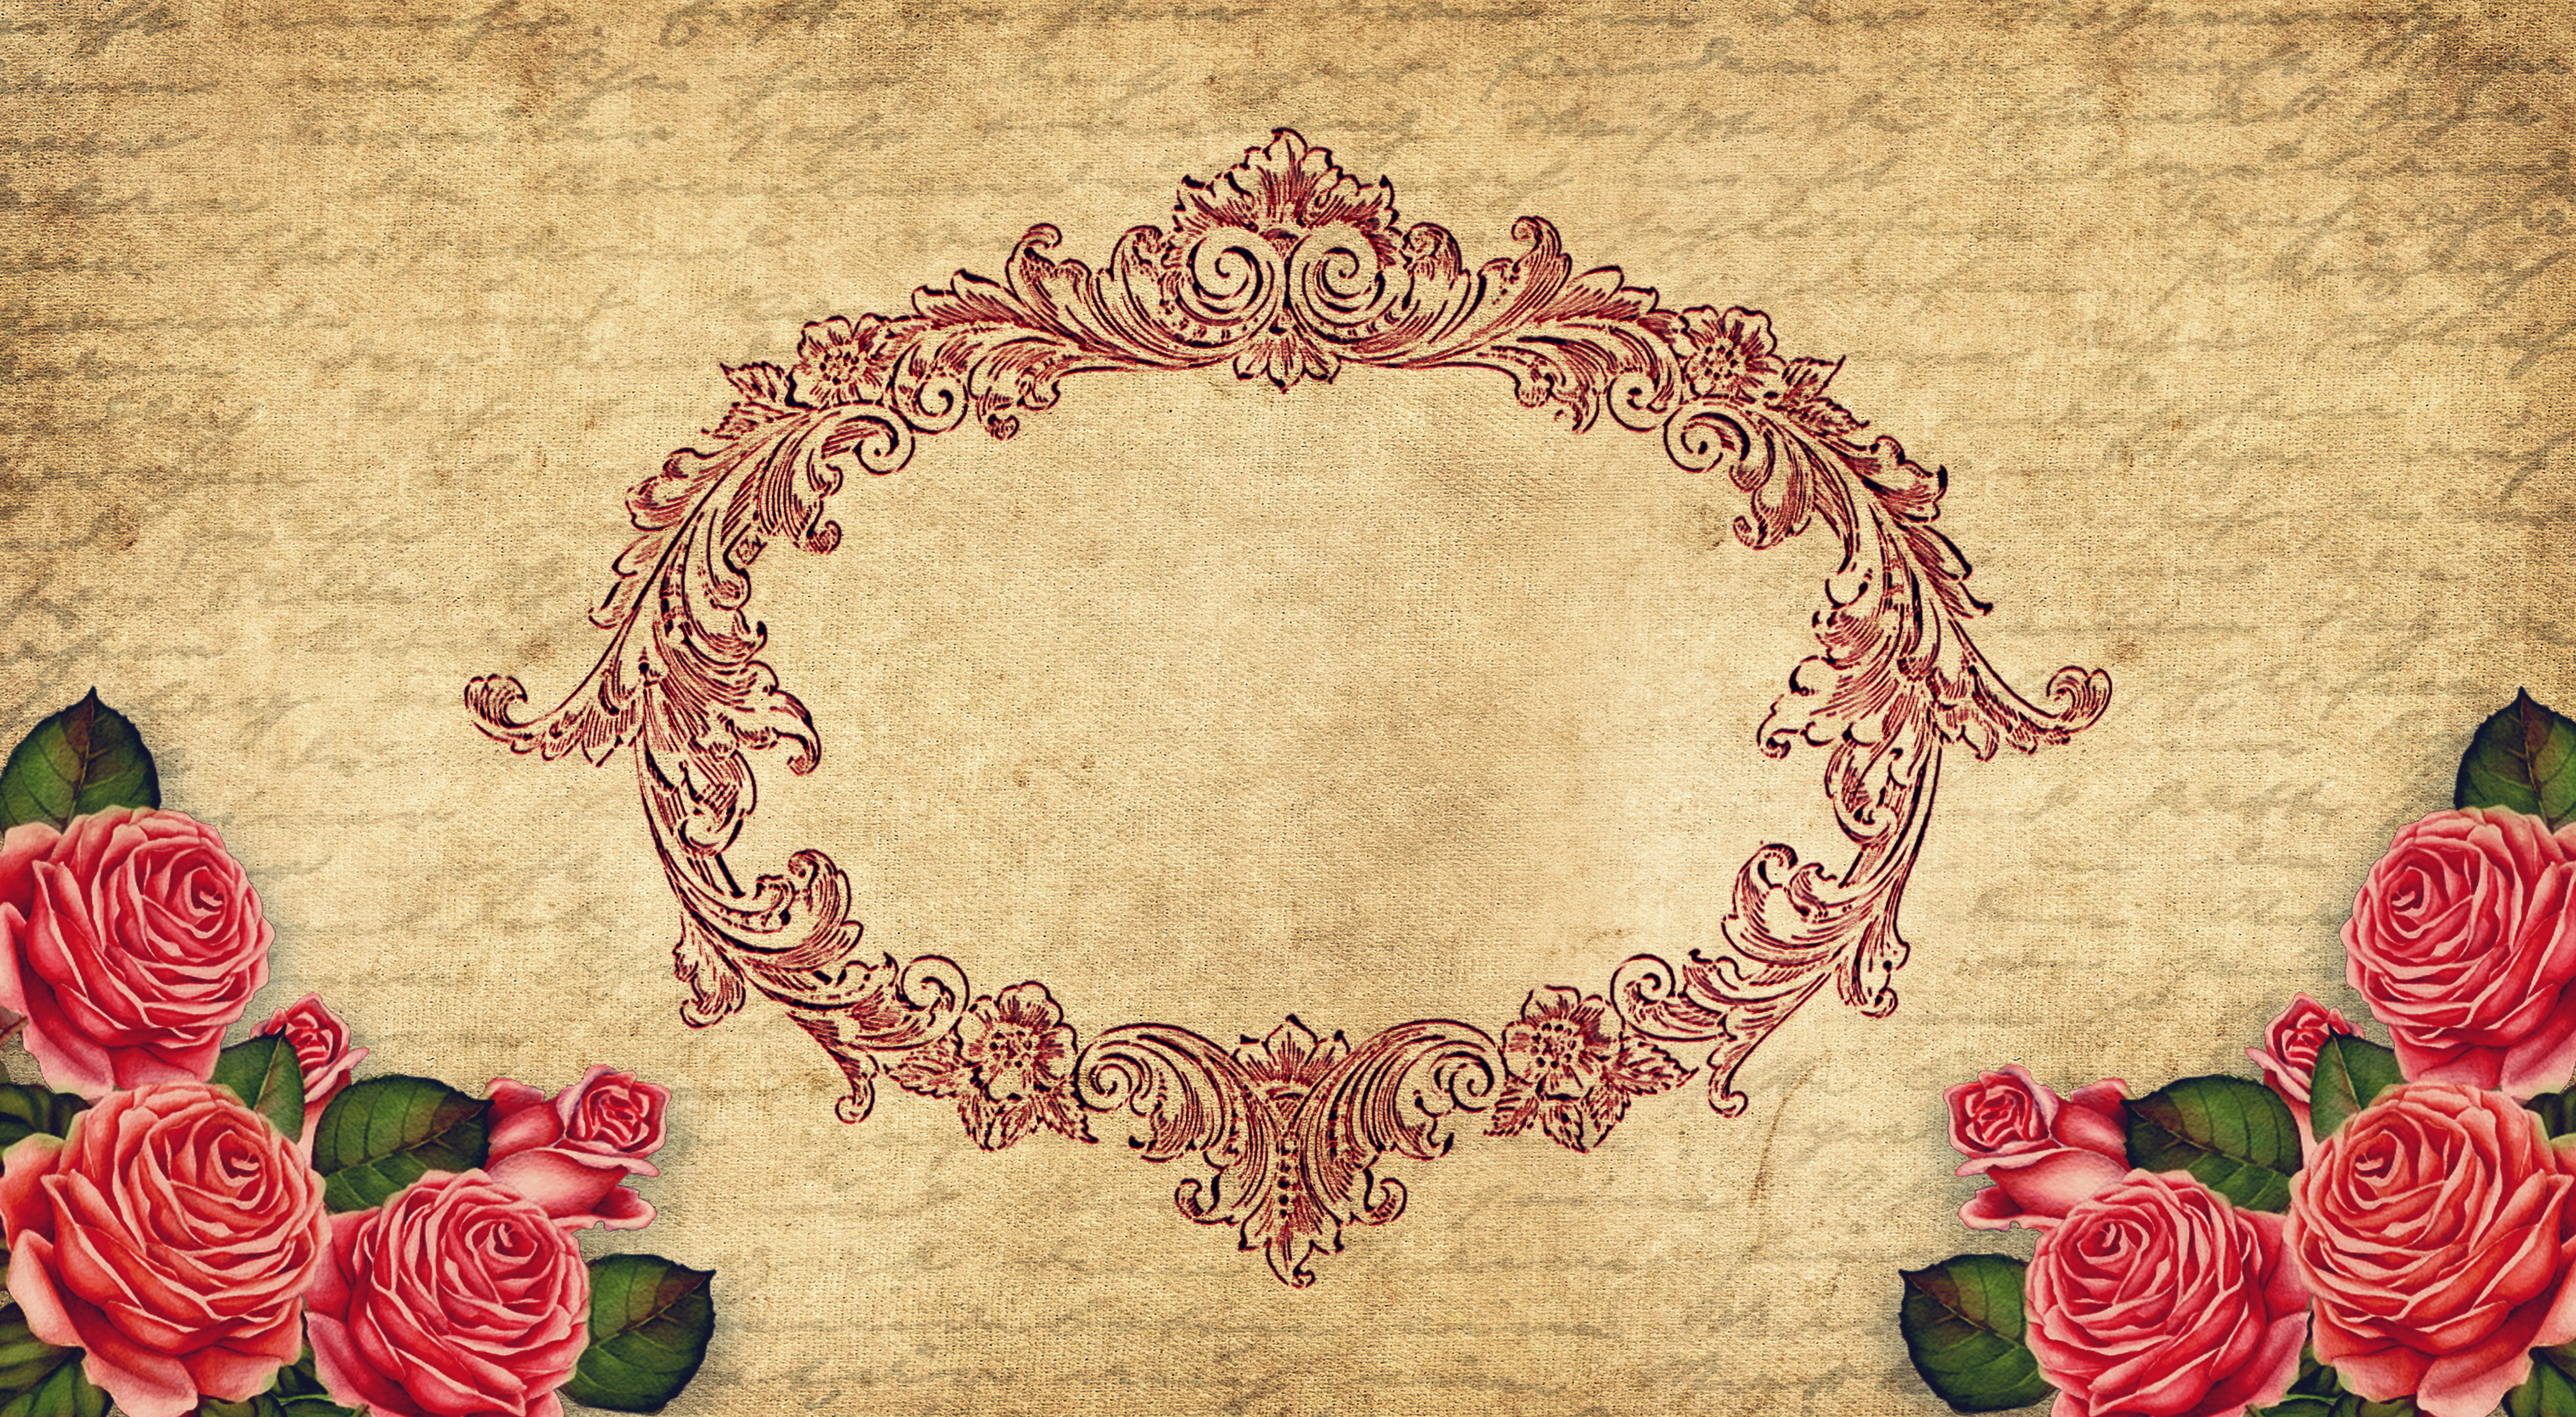
frame, ornament, roses, paper, font, vintage, copy space, background, decorative, floral, design, greeting card, banner, timeline, bouquet of roses, rose flower, noble, nostalgia, scrapbook, floral design, leaf, textile, illustration, doily, pattern, plant, flower, rose, circle, flower arranging, floristry, visual arts, beige, linens